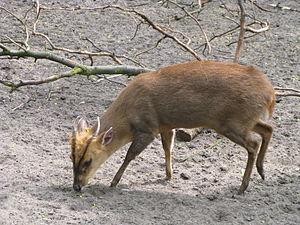
Le Muntjac de Reeves ou Muntjac de Formose est un petit cervidé vivant dans les forêts humides en Asie du Sud-Est. Ce muntjac est endémique de Taïwan, mais a été introduit en Asie de l'Est, aux Pays-Bas et au Royaume-Uni.